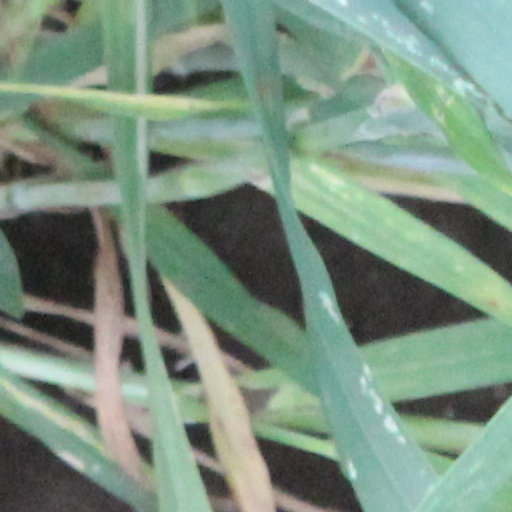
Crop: wheat